Lothar Schreyer

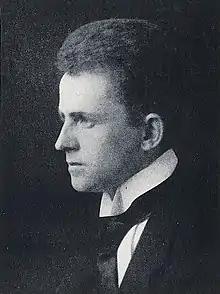
Portrait of Lothar Schreyer

Lothar Schreyer (1886 in Blasewitz – 1966 in Hamburg) was a German artist, writer, editor, stage designer and gallery owner. He was the first Master of the stagecraft workshop at the Bauhaus art school.